Alex and Maia Shibutani

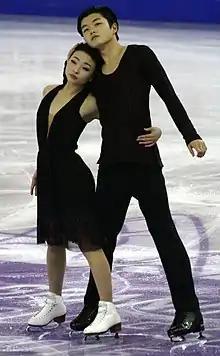
Maia and Alex Shibutani at the 2015 Grand Prix Final

The Shibutanis started their season with a silver medal at the 2011 Finlandia Trophy. Beginning their Grand Prix season, they won silver at the 2011 Cup of China. A week later they placed first at the 2011 NHK Trophy, edging Kaitlyn Weaver and Andrew Poje for gold by 0.09 points. It was the Shibutanis' first senior Grand Prix title. Their combined results qualified them for the Grand Prix Final.